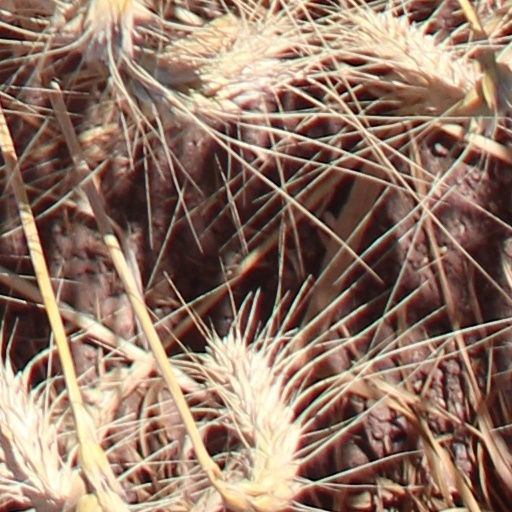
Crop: wheat